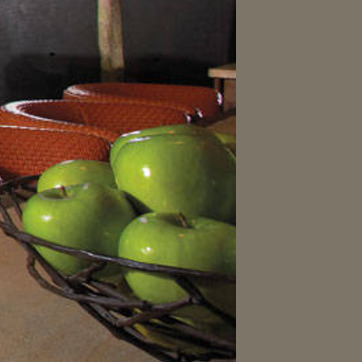
Material: food